Banner (Australian rules football)

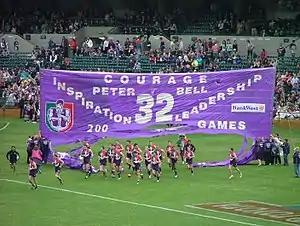
Fremantle players enter Subiaco Oval, by running through a celebratory banner before a game in 2004

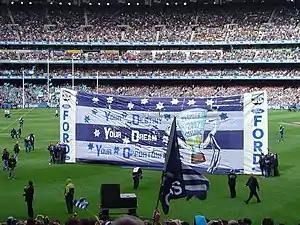
A Geelong Football Club banner, hoisted up.

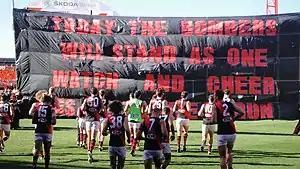
players running through a banner prior to a match against in 2013.

In Australian rules football, a banner is a large crêpe paper and sticky-tape banner constructed by each team's cheer squad. It is hoisted before the start of a match, and typically shows an encouraging or celebratory message to the team; then, as the players take to the field, they run through the banner, breaking it. Traditionally, the captain, or a milestone-achieving player leads the team when breaking the banner.